VeraCrypt

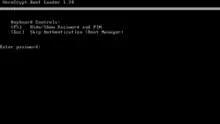
VeraCrypt Boot Loader

VeraCrypt stores its keys in RAM; on some personal computers DRAM will maintain its contents for several seconds after power is cut (or longer if the temperature is lowered). Even if there is some degradation in the memory contents, various algorithms may be able to recover the keys. This method, known as a cold boot attack (which would apply in particular to a notebook computer obtained while in power-on, suspended, or screen-locked mode), was successfully used to attack a file system protected by TrueCrypt versions 4.3a and 5.0a in 2008. With version 1.24, VeraCrypt added the option of encrypting the in-RAM keys and passwords on x64 editions of Windows, with a CPU overhead of less than 10%, and the option of erasing all encryption keys from memory when a new device is connected.